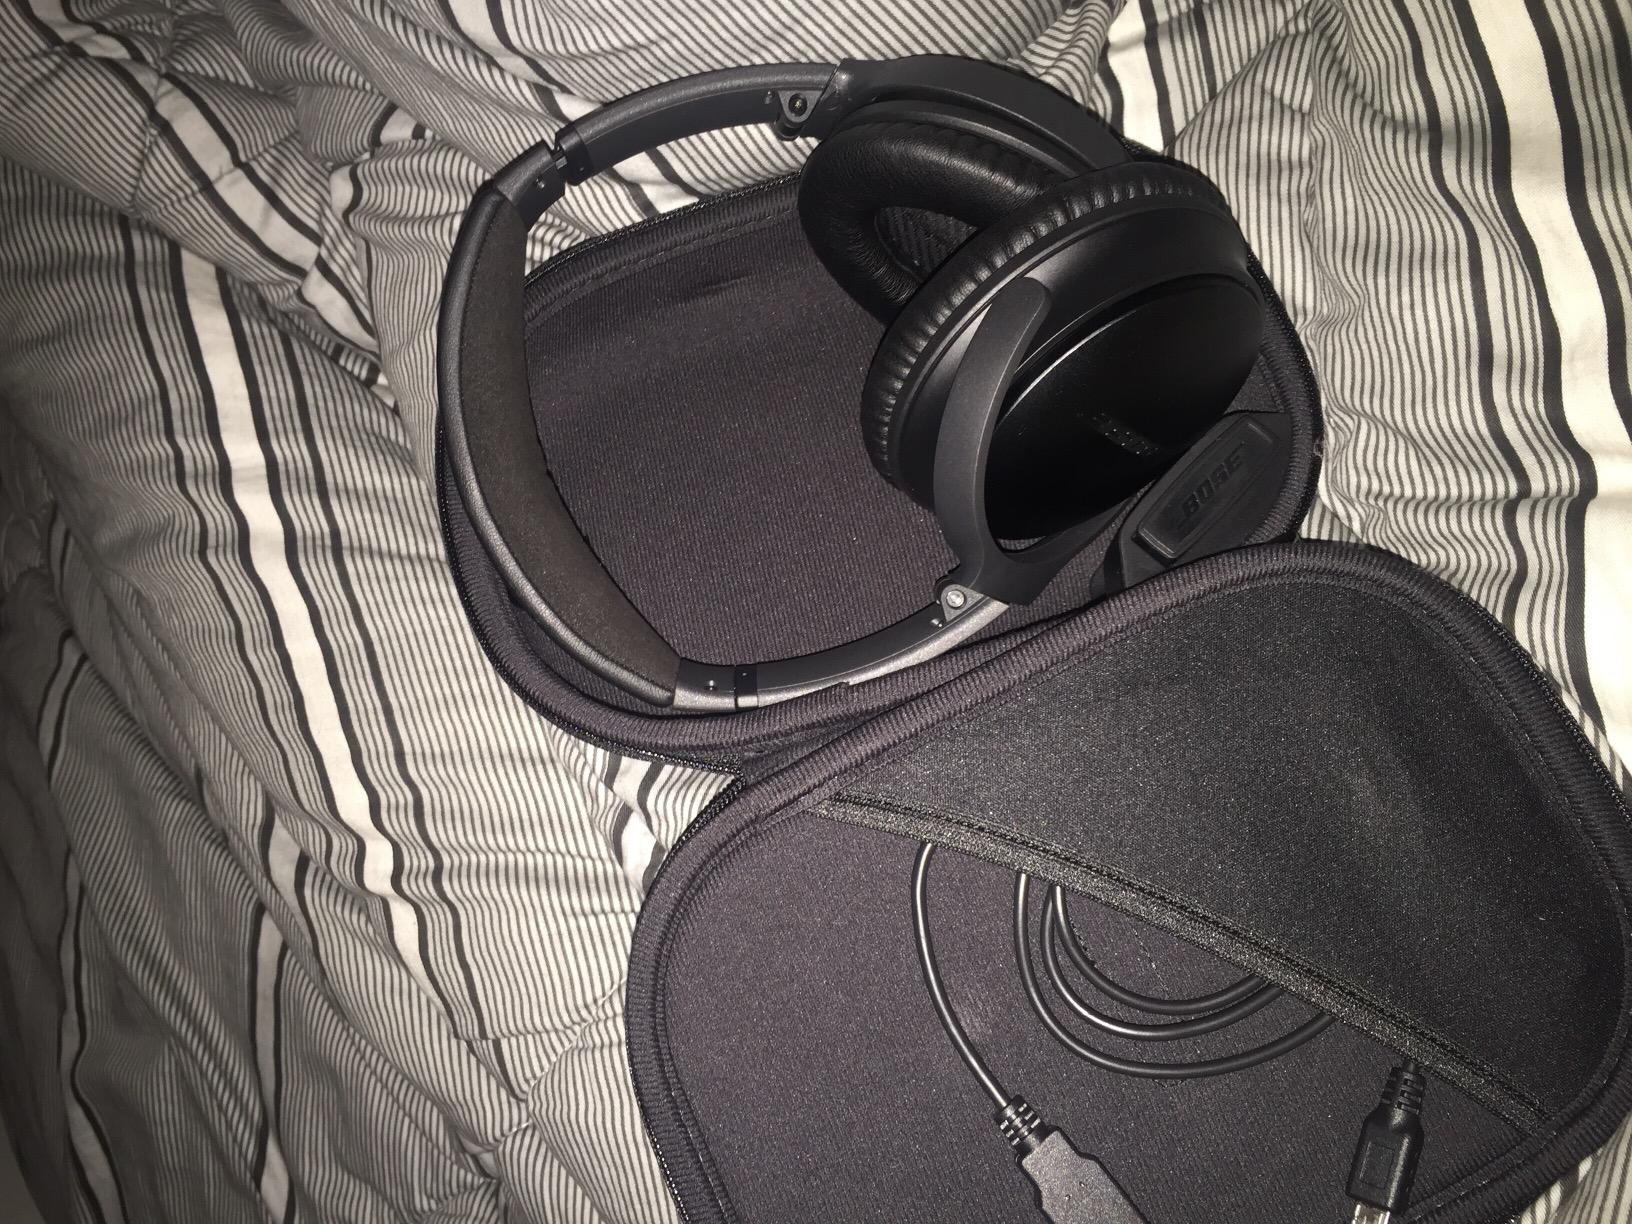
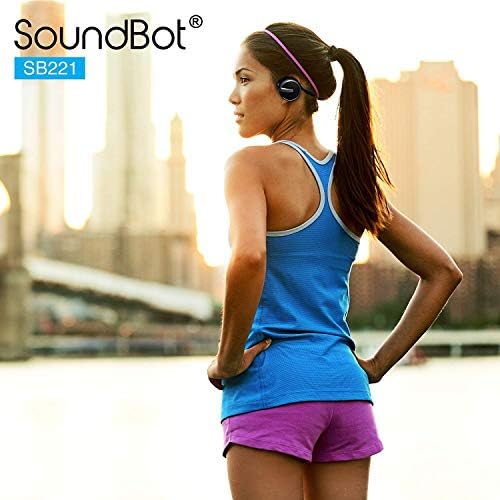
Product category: headphones
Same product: no